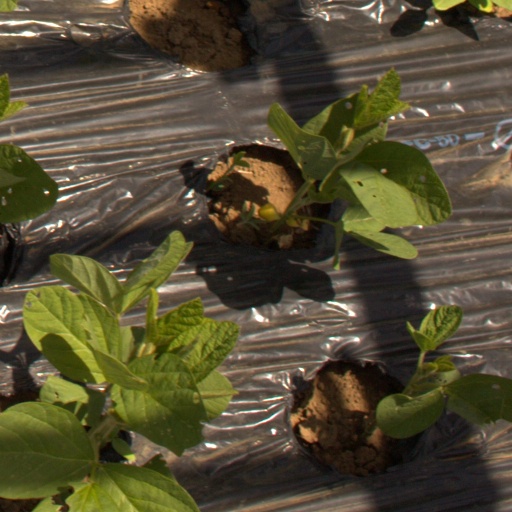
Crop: Jerusalem artichoke